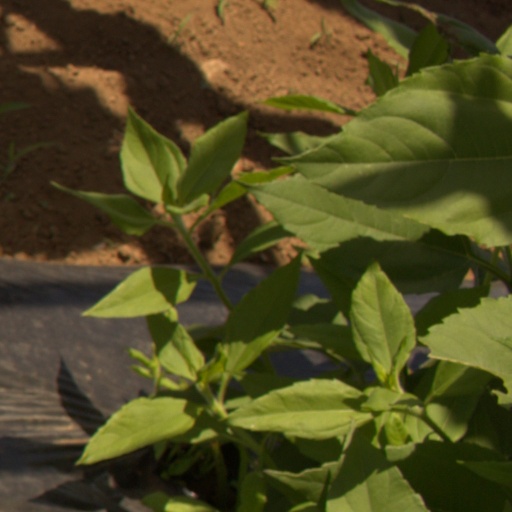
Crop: Jerusalem artichoke